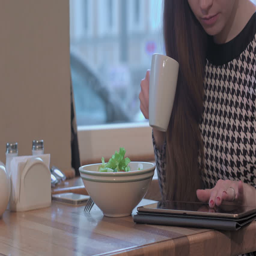
arms of young businesswoman using a tablet for communication .